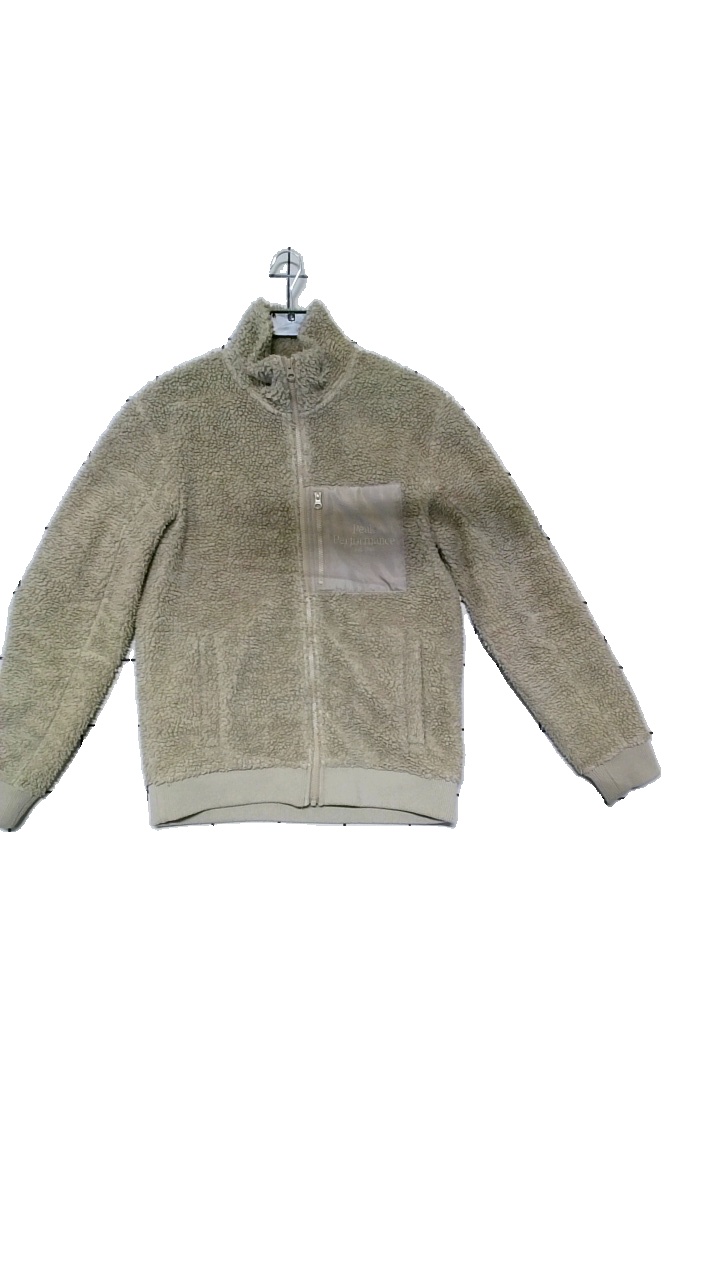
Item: Jacket (Men)
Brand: Peak Performance
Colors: Beige
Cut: Regular
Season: Winter
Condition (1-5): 4
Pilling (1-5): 5
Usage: Reuse
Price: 250-400